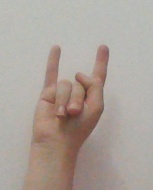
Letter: la